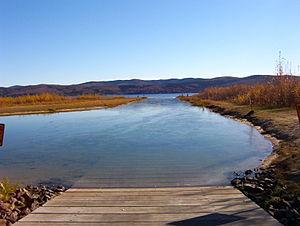
Le lac Harding est un lac situé dans l'Alaska intérieur. Il porte le nom du président Warren G. Harding, qui s'était rendu en Alaska juste avant sa mort. Avant cela, il était connu sous le nom de lac Salchaket. L’accès au lac se fait par l’autoroute Richardson.
Harding-Birch Lakes est une census-designated place du borough de Fairbanks North Star en Alaska aux États-Unis. Sa population était de 218 habitants en 2010.